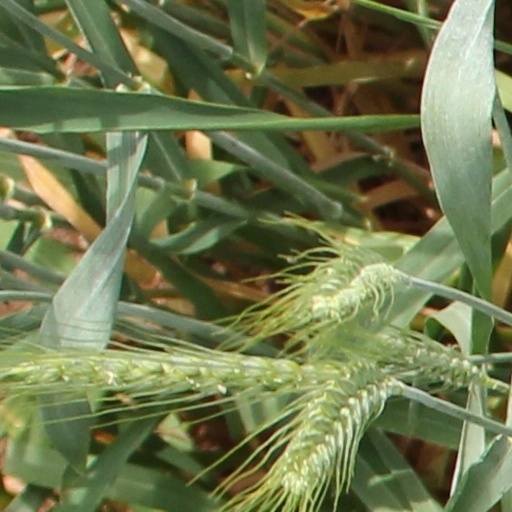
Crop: wheat